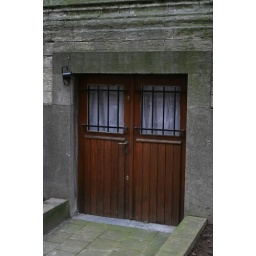
Double door in wall of Church